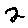
Label: 2